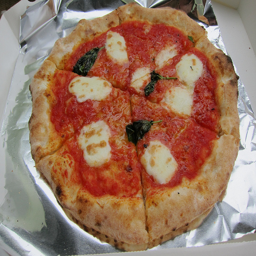
A homemade pizza with sauce and cheese on foil
A pizza with a few clumps of cheese and a few basil leaves.
A small pizza sitting on a sheet of tin foil.
A pizza with fresh mozzarella and basil on top
Small personal sized pizza sitting on a piece of tin foil.